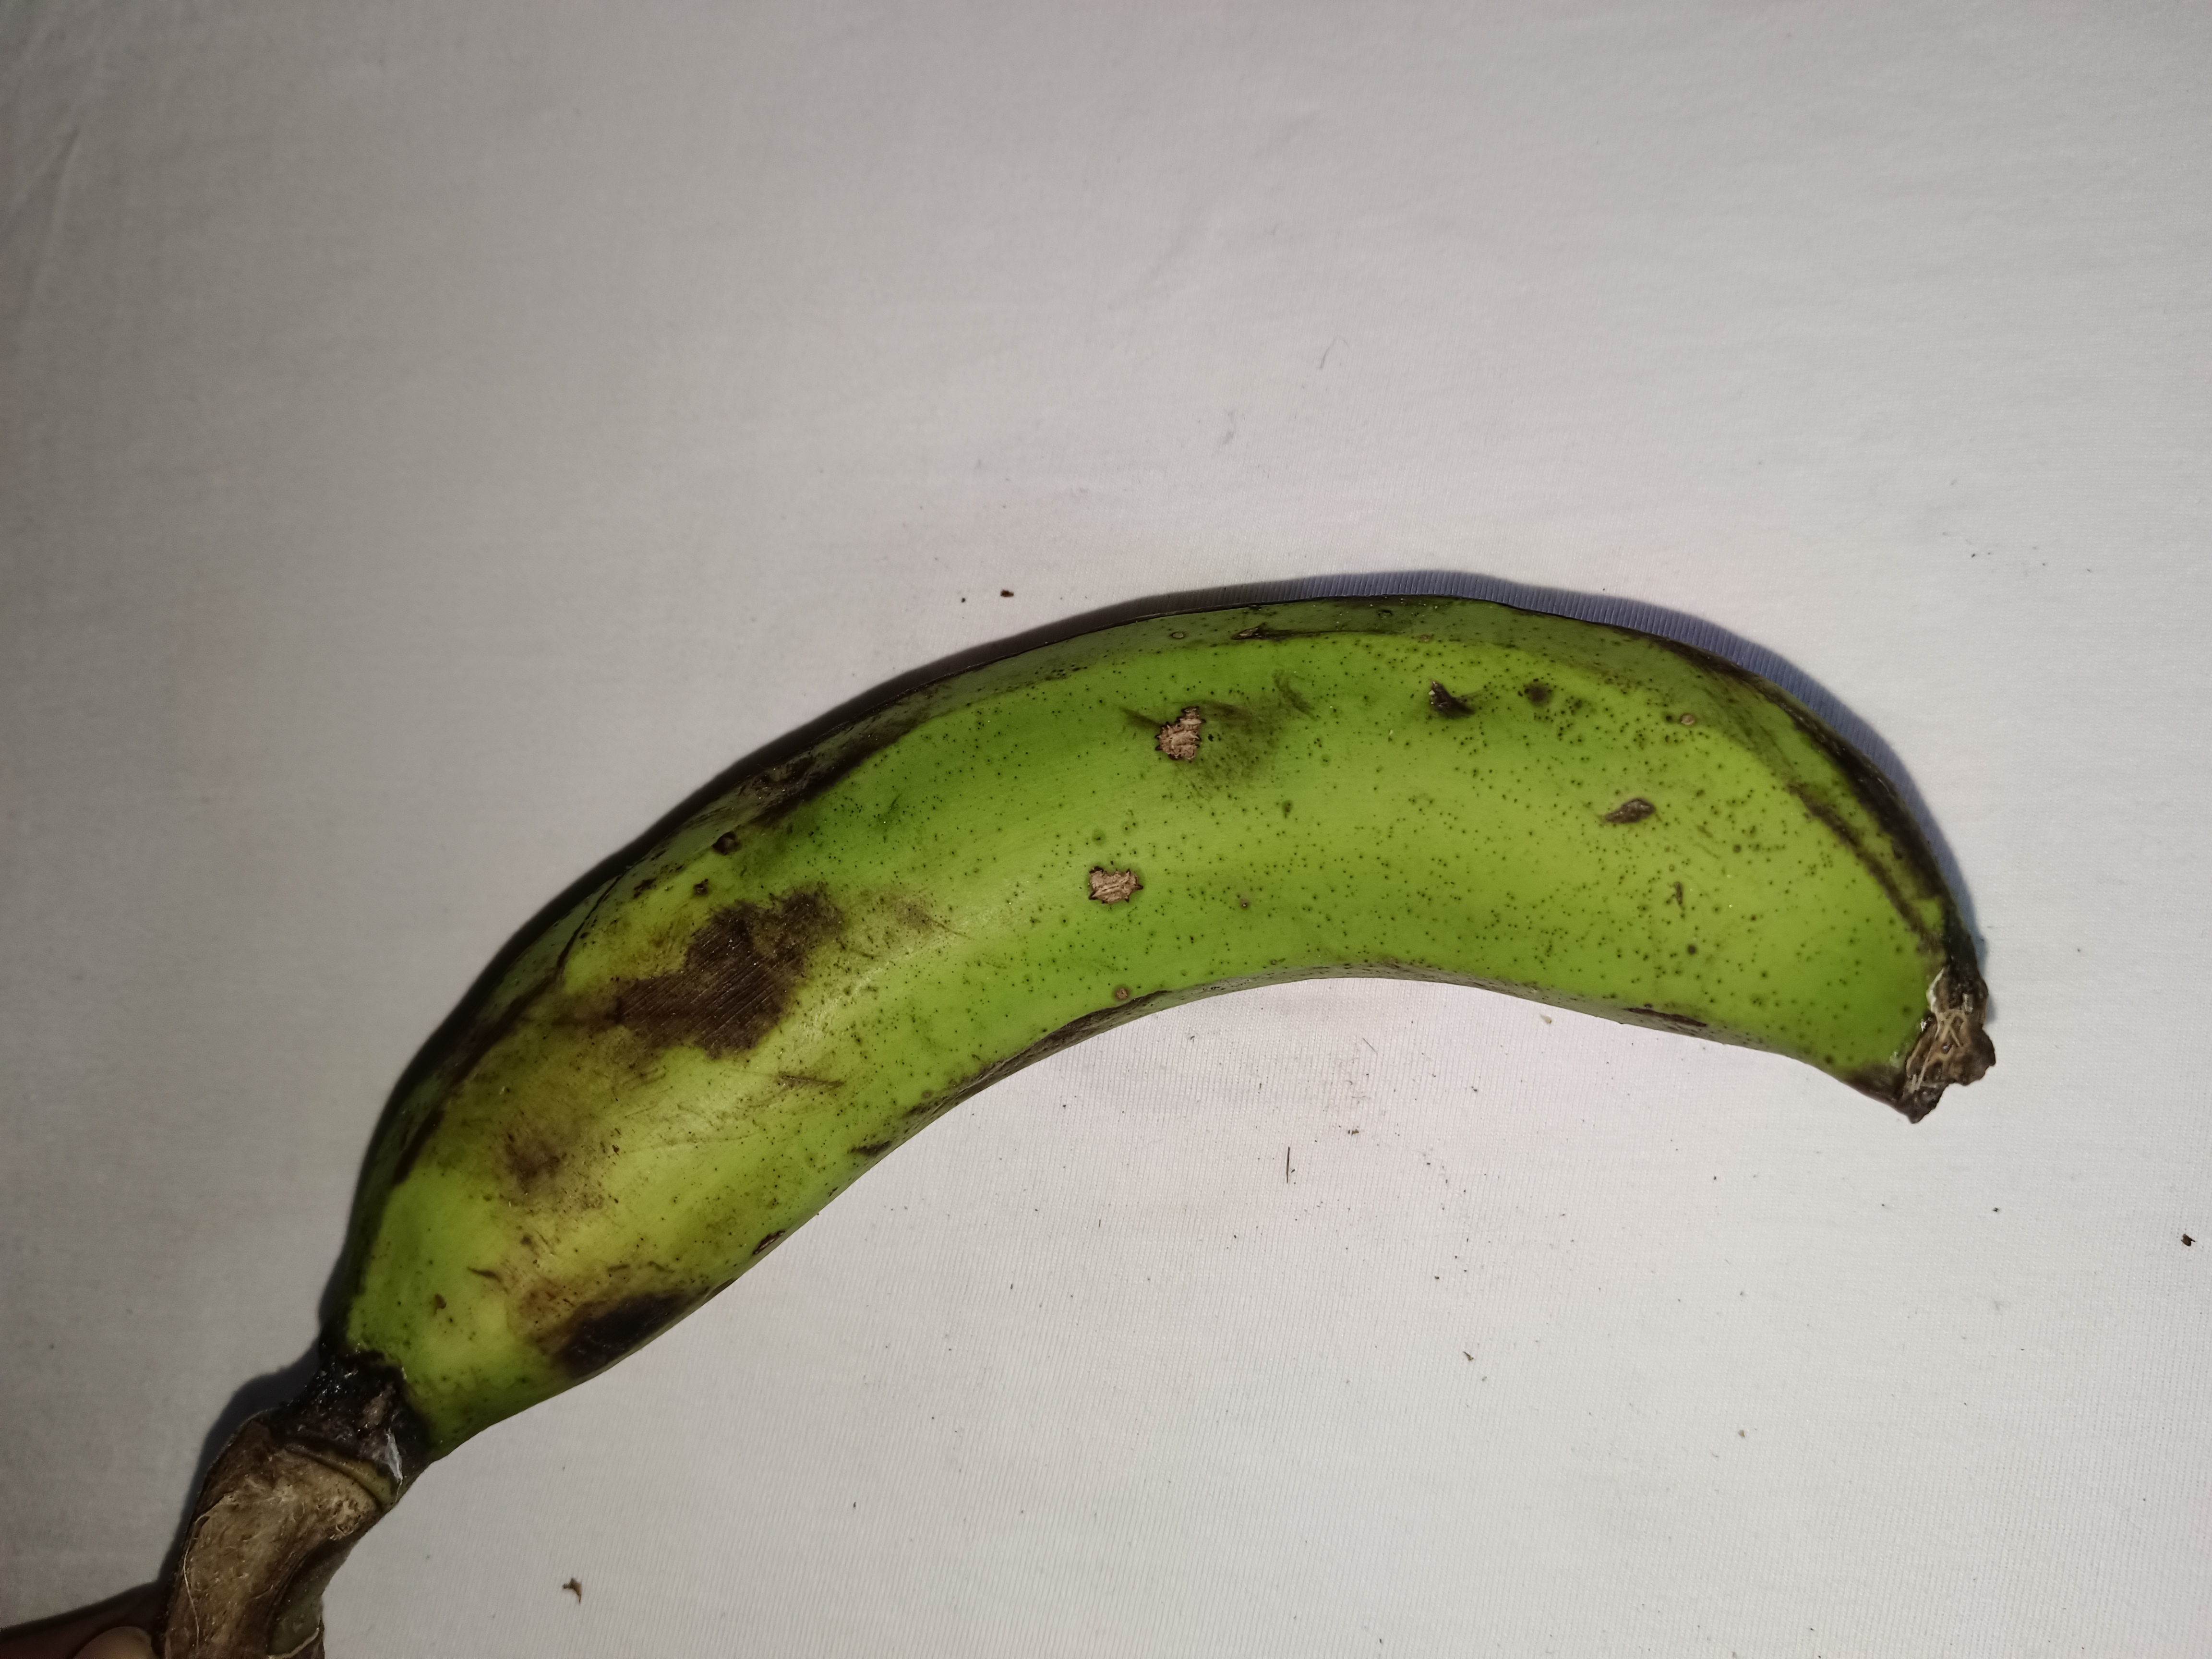
Banana variety: Shagor